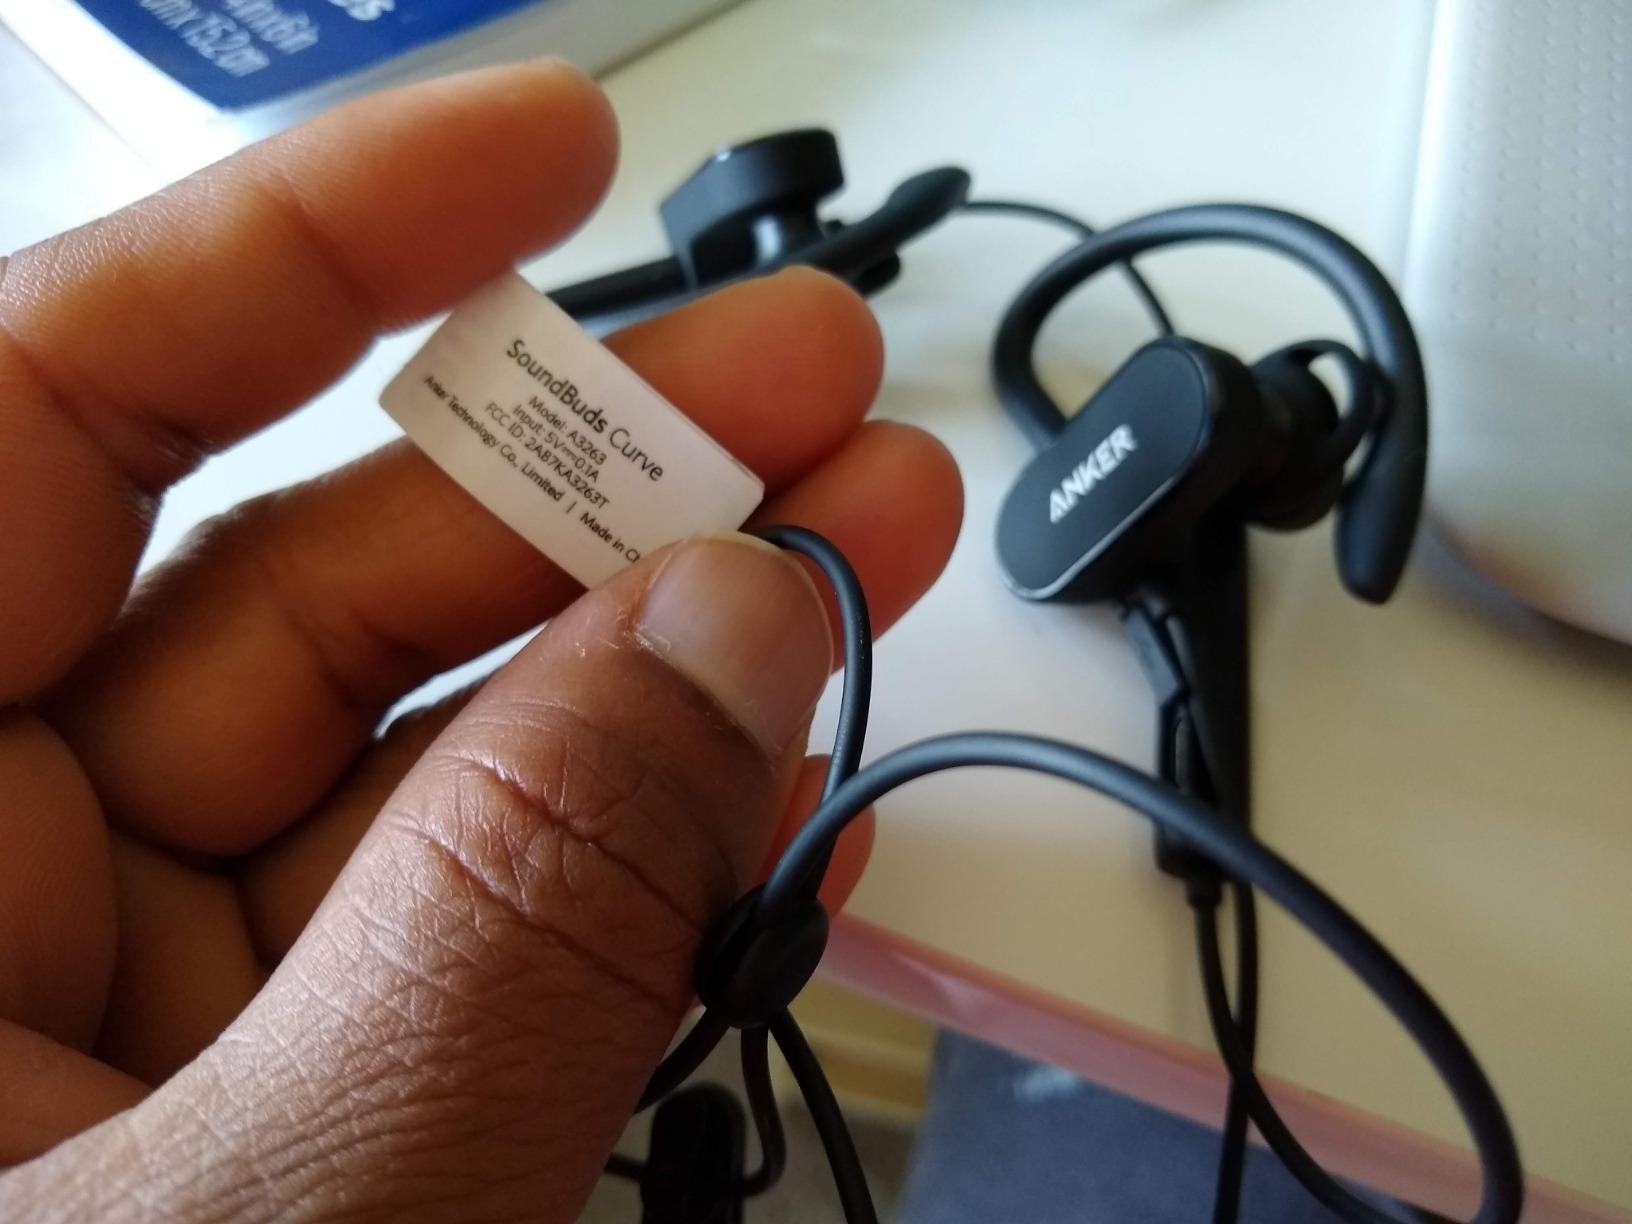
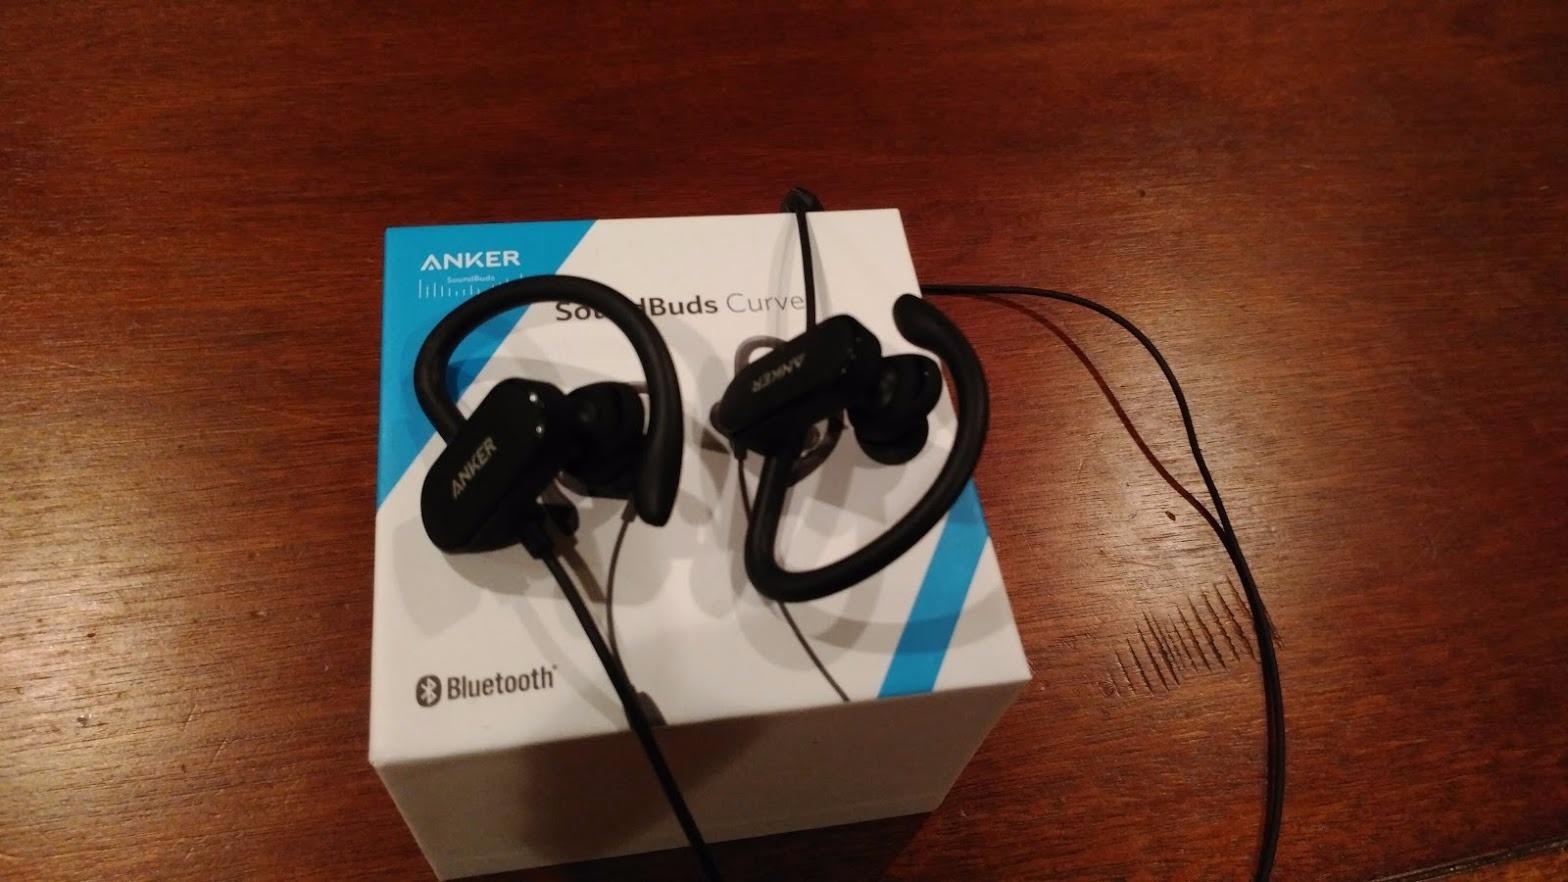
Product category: headphones
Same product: yes